Grand Arcade (Barnet)

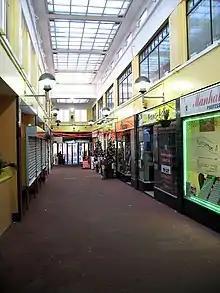
The Grand Arcade in 2006

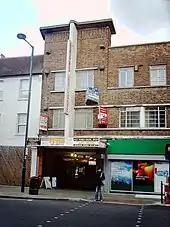
The Arcade entrance

The Grand Arcade is a 1930s art deco shopping arcade in North Finchley in London, England. The arcade contains a jewellers, a bric-a-brac shop, an immigration legal service, a craft shop and a photo studio.